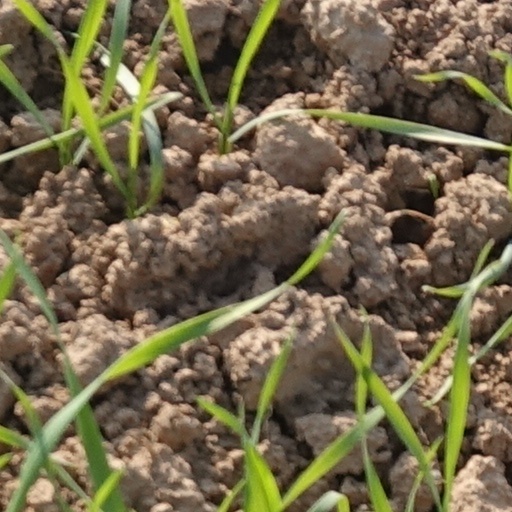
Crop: wheat